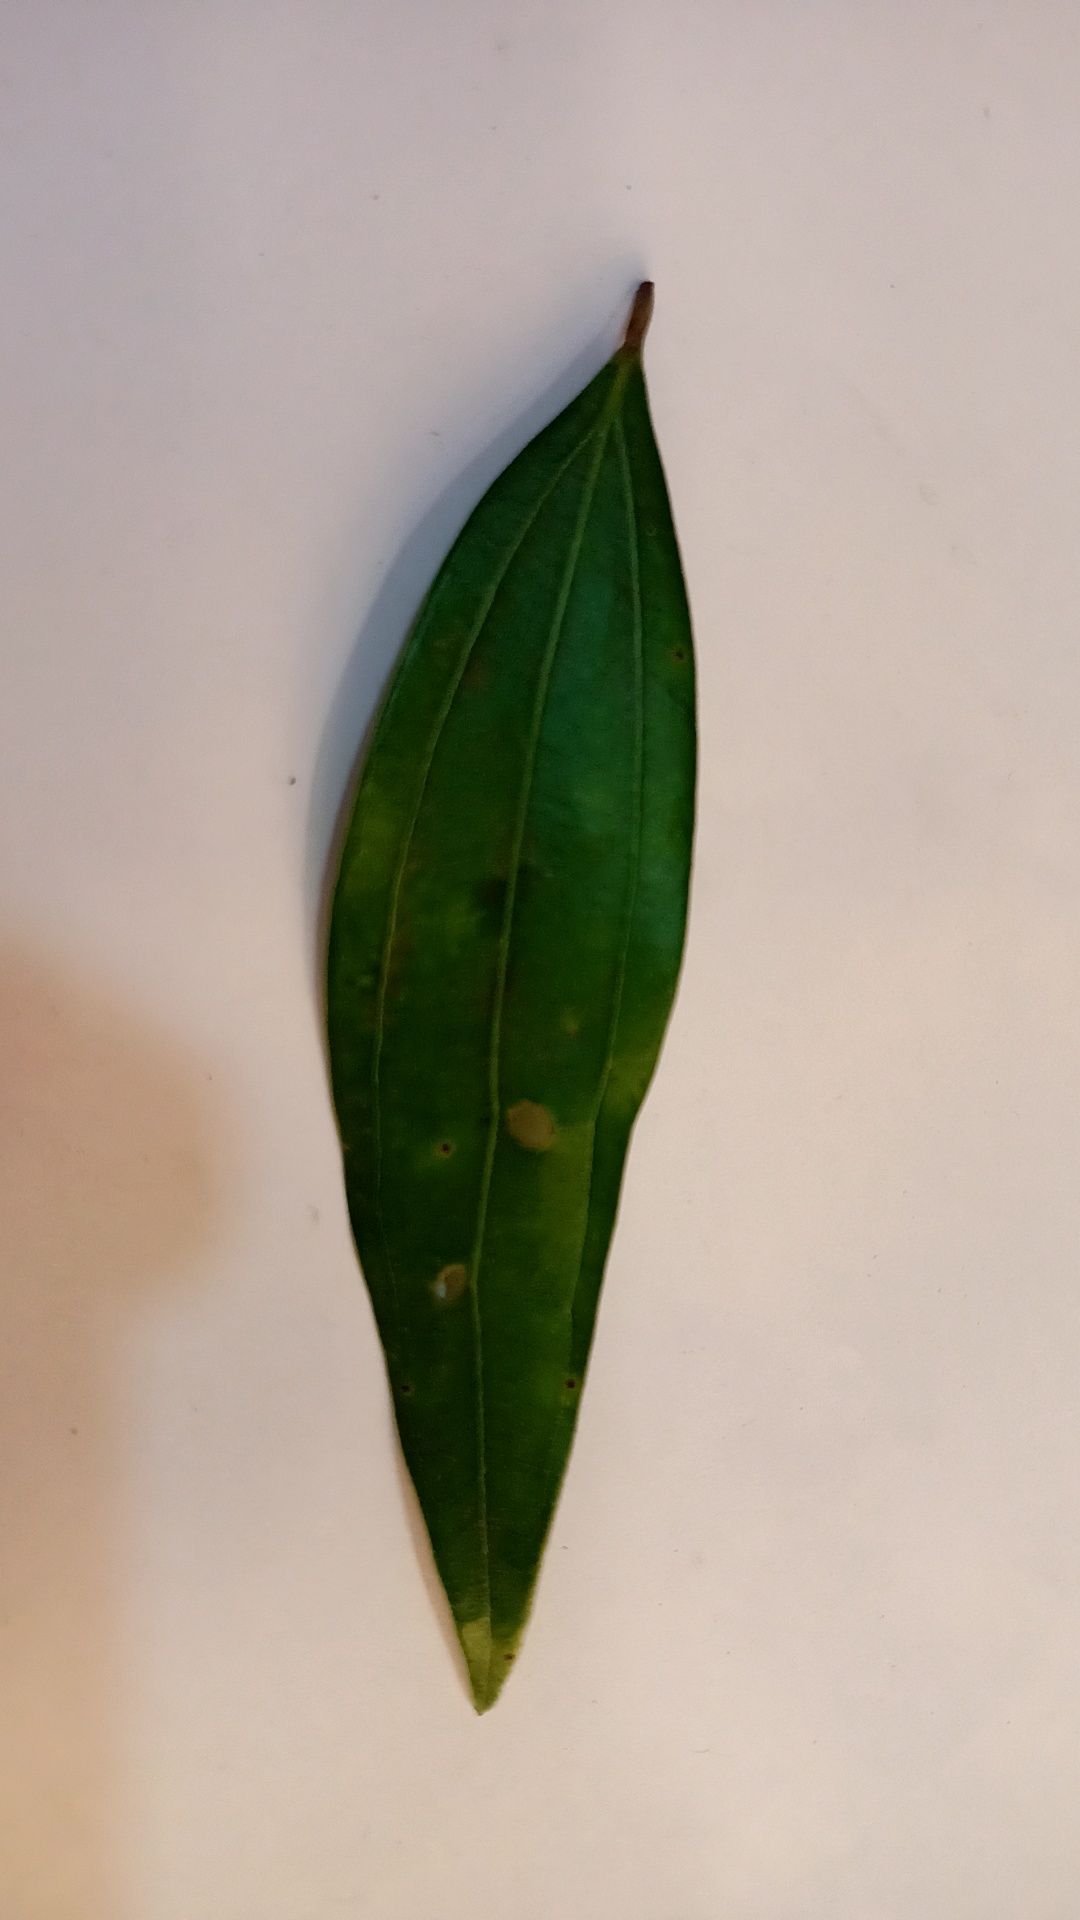
Label: Disease